Paul Seawright

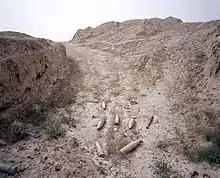
Seawright's "Valley", taken in Afghanistan in 2002.

Paul Seawright (born 1965) is a Northern Irish artist. He is the professor of photography and the Deputy Vice Chancellor (previously Executive Dean of Arts, Humanities and Social Sciences at Belfast School of Art) at Ulster University in Belfast/Derry/Coleraine. Seawright lives in his birthplace of Belfast.